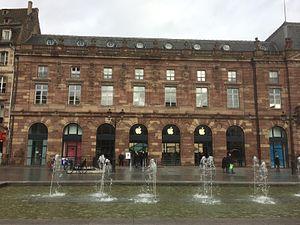
L'Apple Store de Strasbourg
Apple Store est une chaîne de boutiques appartenant et exploitée par Apple, société commercialisant des ordinateurs et des produits électroniques grand public. En 2018, Apple possède 506 magasins et un magasin en ligne disponible dans 39 pays.